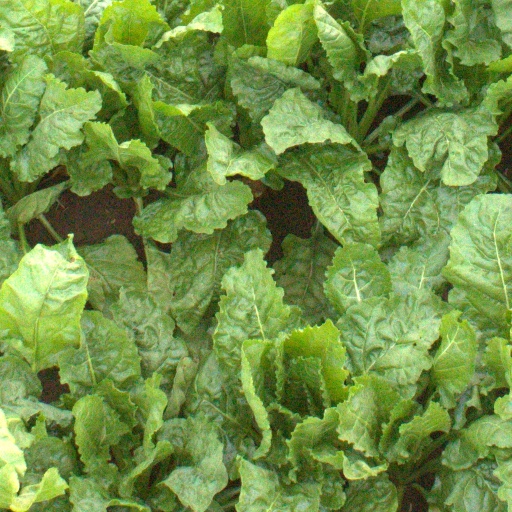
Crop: sugar beet